Wavy Gravy

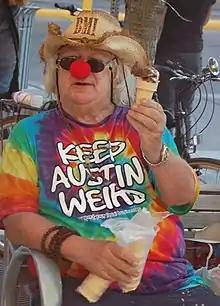
Wavy Gravy in 2009

Hugh Nanton Romney Jr. (born May 15, 1936), known as Wavy Gravy, is an American entertainer and peace activist best known for his role at Woodstock, as well as for his hippie persona and countercultural beliefs.